Energy Research Centre of the Netherlands

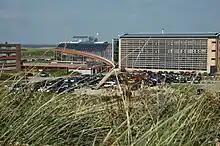
ECN in Petten

The Energy Research Centre of the Netherlands (ECN) is one of the largest energy research institute in Europe and holds a strong international position. With and for the market, ECN develops knowledge and technology that enable a transition to a sustainable energy system. The main office is located in Petten. ECN also has offices in Amsterdam, Eindhoven, Wieringermeer, Brussels and China. ECN has a staff of about 550 employees.